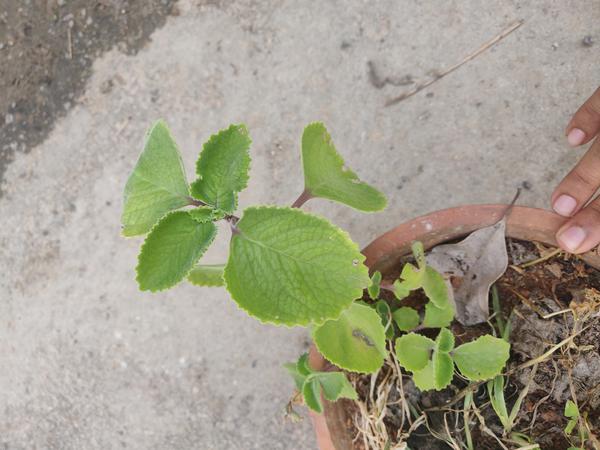
Plant: Doddapatre